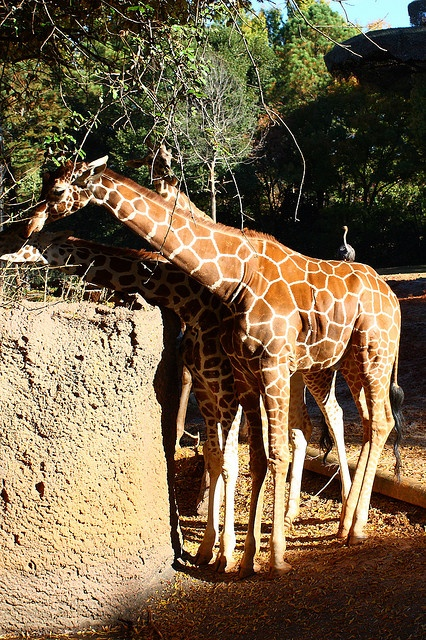
Pair of giraffes in enclosure in zoo peering over side.
A giraffe is standing outside near a stone and tree.
Two giraffes, one clearly visible, eating in the sunlight,
A giraffe standing in the dirt near several trees.
a couple of giraffes that are eating something in the bushes